Gothic sculpture

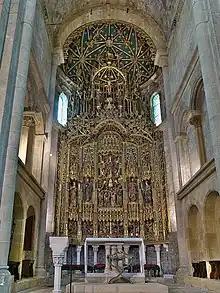
Retable of the Old Cathedral of Coimbra, 1498–1502, work by Olivier de Gand with polychromy by Jean d'Ypres

The gargoyle shape was often used in cathedral architecture as a water drain. According to some traditions, it had the power to ward off evil spirits, but its interpretation is still uncertain. Moreover, the representation of fantastic animals offered a field free from ecclesiastical censorship, and in it, sculptors could indulge their fantasy and humor by elaborating a great variety of extravagant forms of great plastic effect.